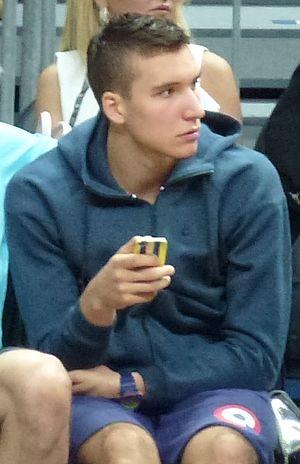
Bogdan Bogdanović, né le 18 août 1992 à Belgrade, alors en République socialiste de Serbie, est un joueur international serbe de basket-ball, évoluant au poste d'arrière. En 2014 il est drafté en 27ᵉ position par les Suns de Phoenix, ses droits de draft étant par la suite échangés aux Kings de Sacramento. Cette même année, il devient vice-champion du monde avec la Serbie lors de la Coupe du monde en Espagne. Il est médaillé d'argent aux Jeux olympiques de 2016.